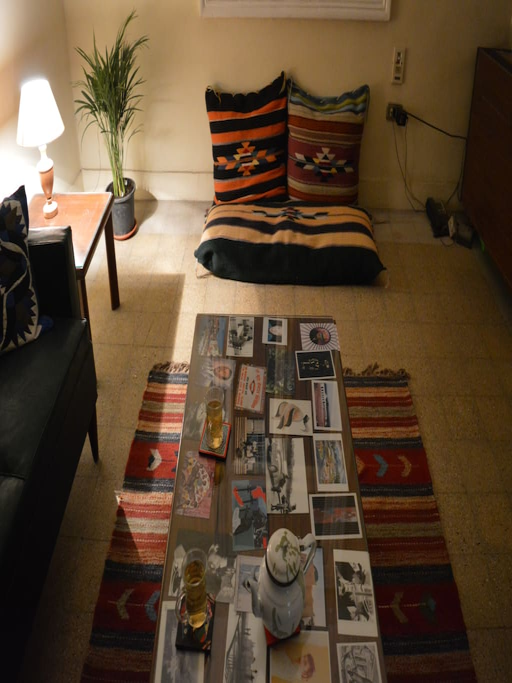
the living room at night